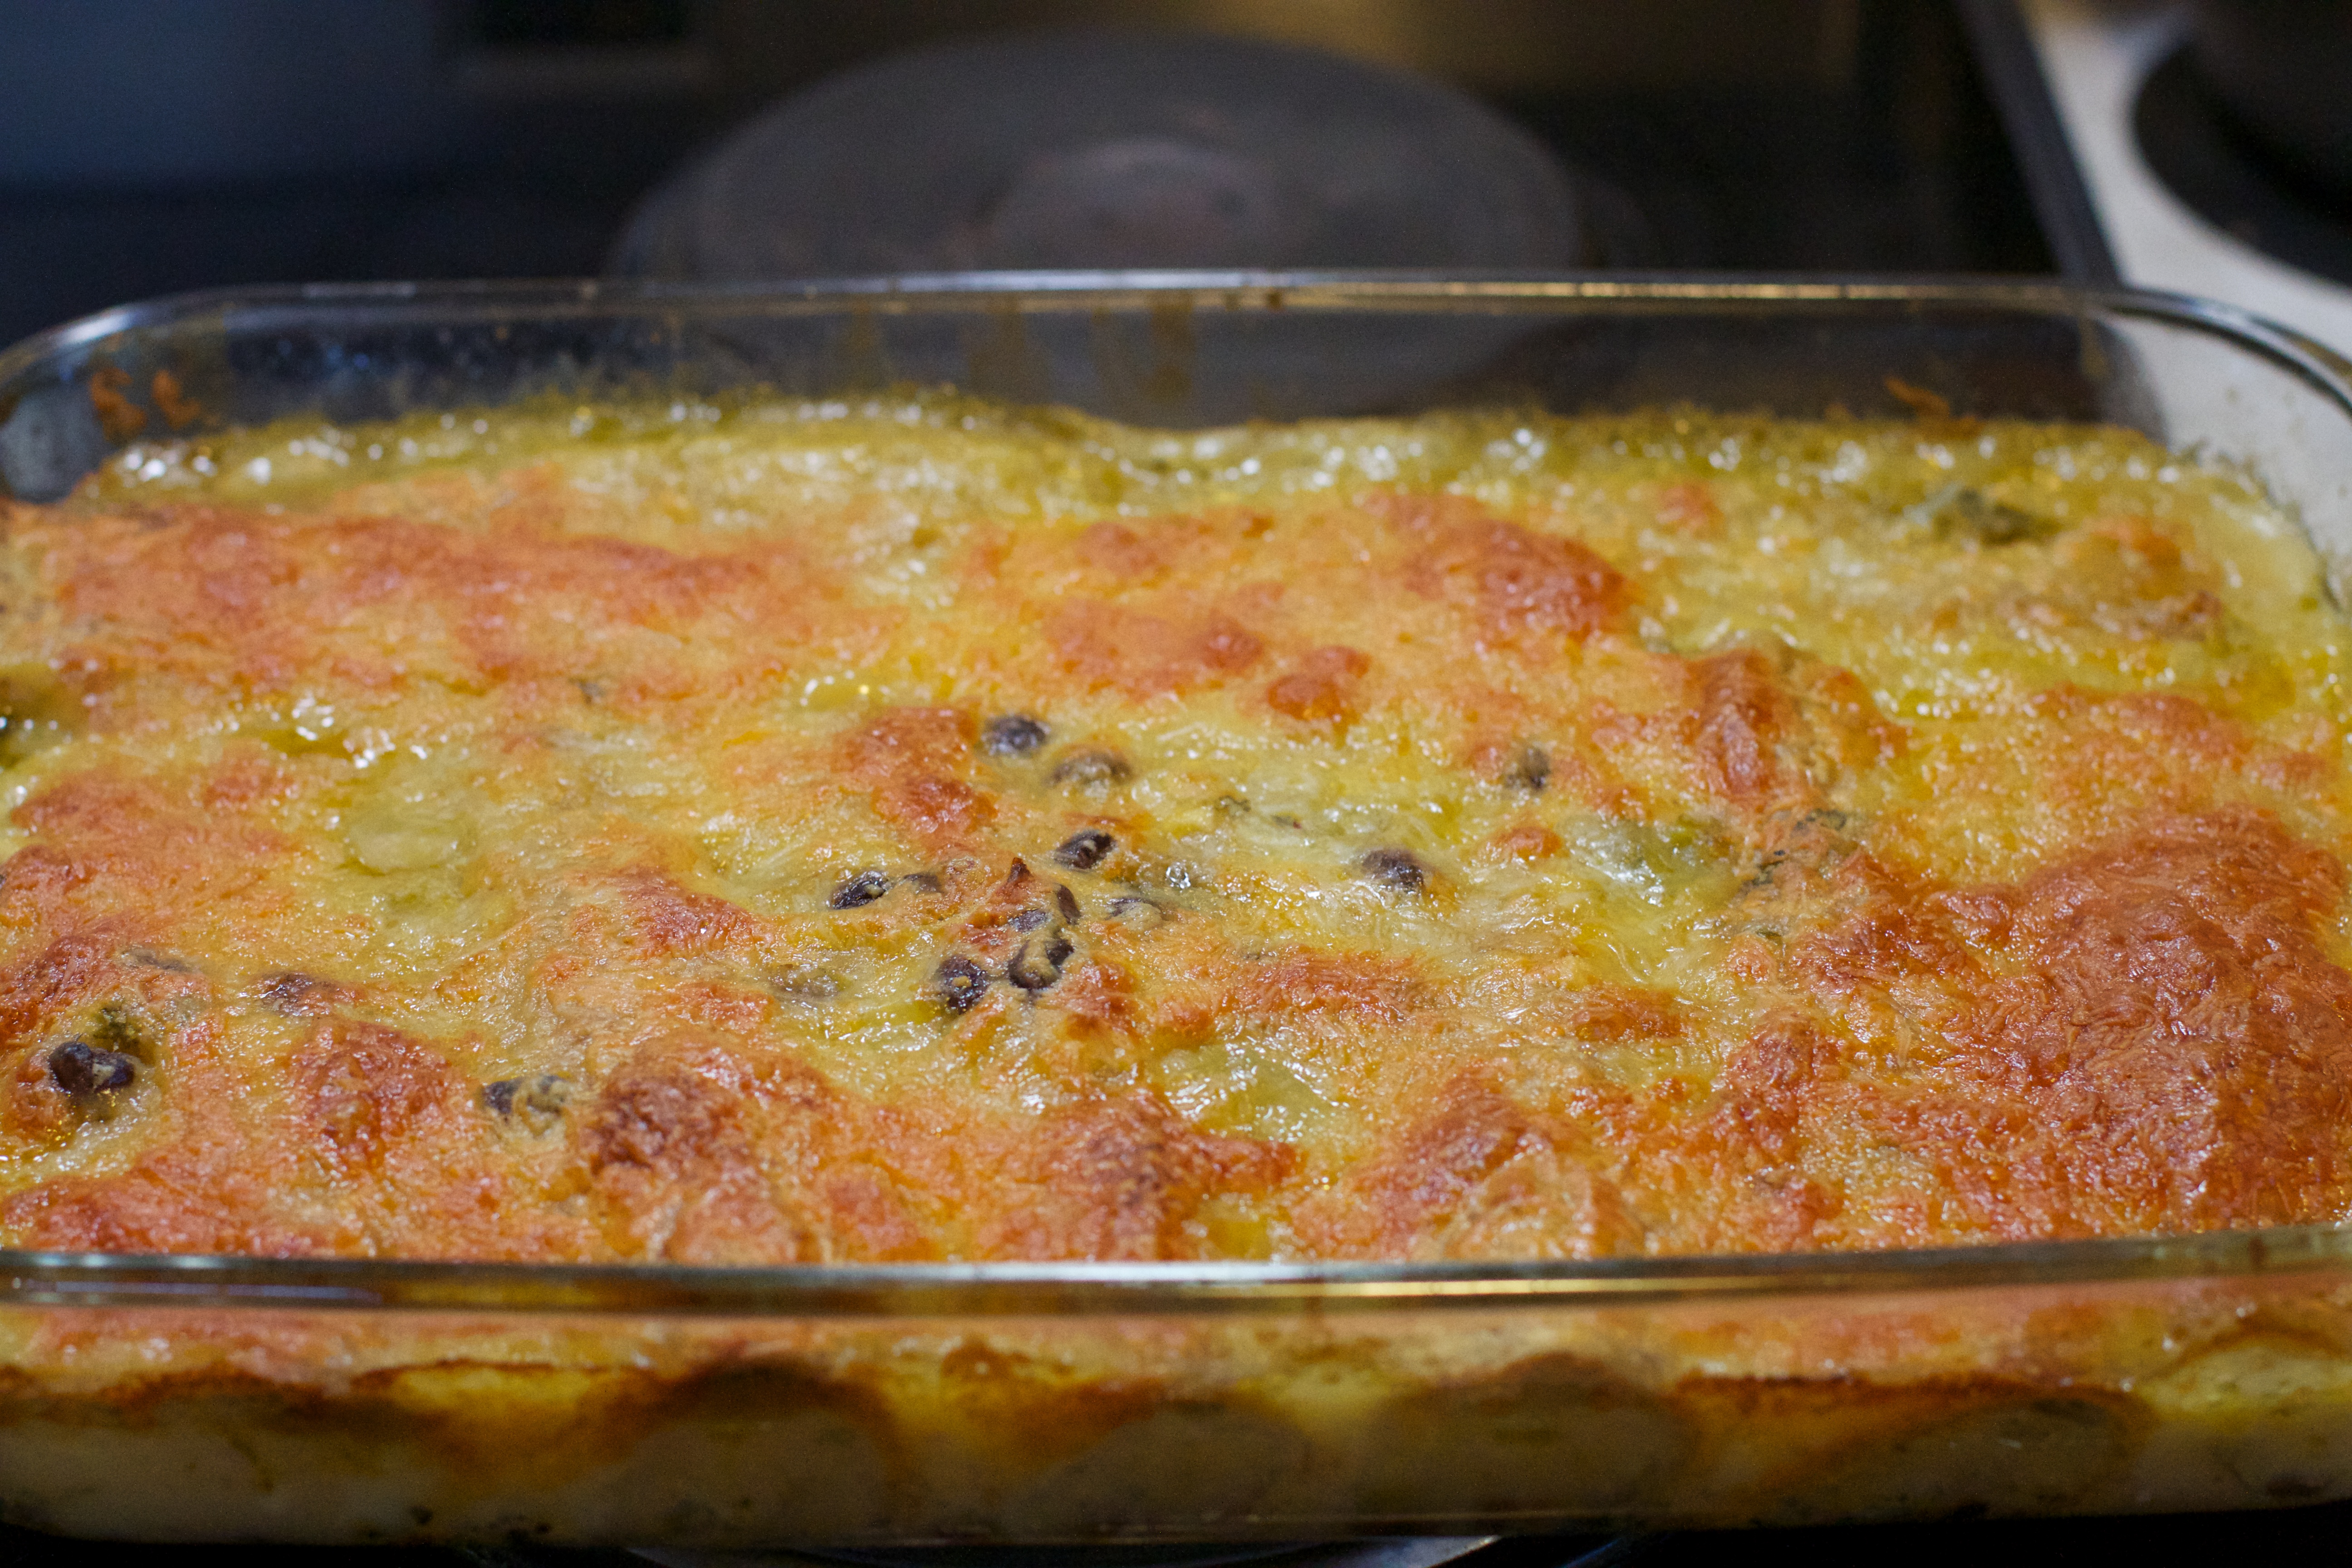
dish, food, produce, dessert, cuisine, quiche, enchiladas, italian food, frittata, european food, zwiebelkuchen, moussaka